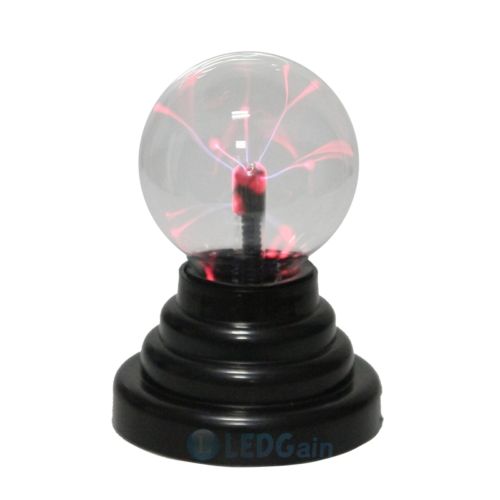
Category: lamp